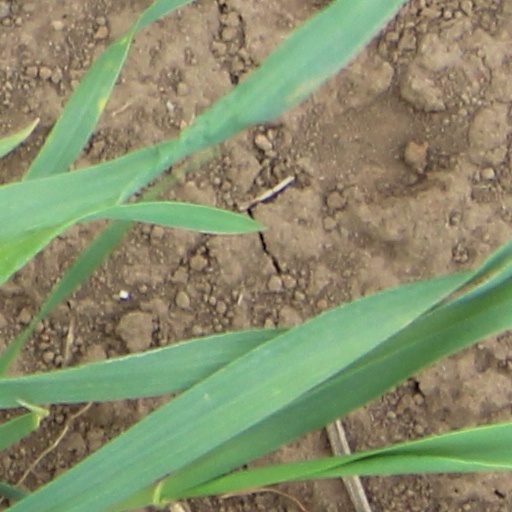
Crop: wheat